Ravnik, Bloke

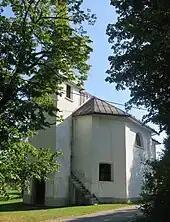
Saint Roch's Church

The local church in the settlement is dedicated to Saint Roch and belongs to the Parish of Bloke.